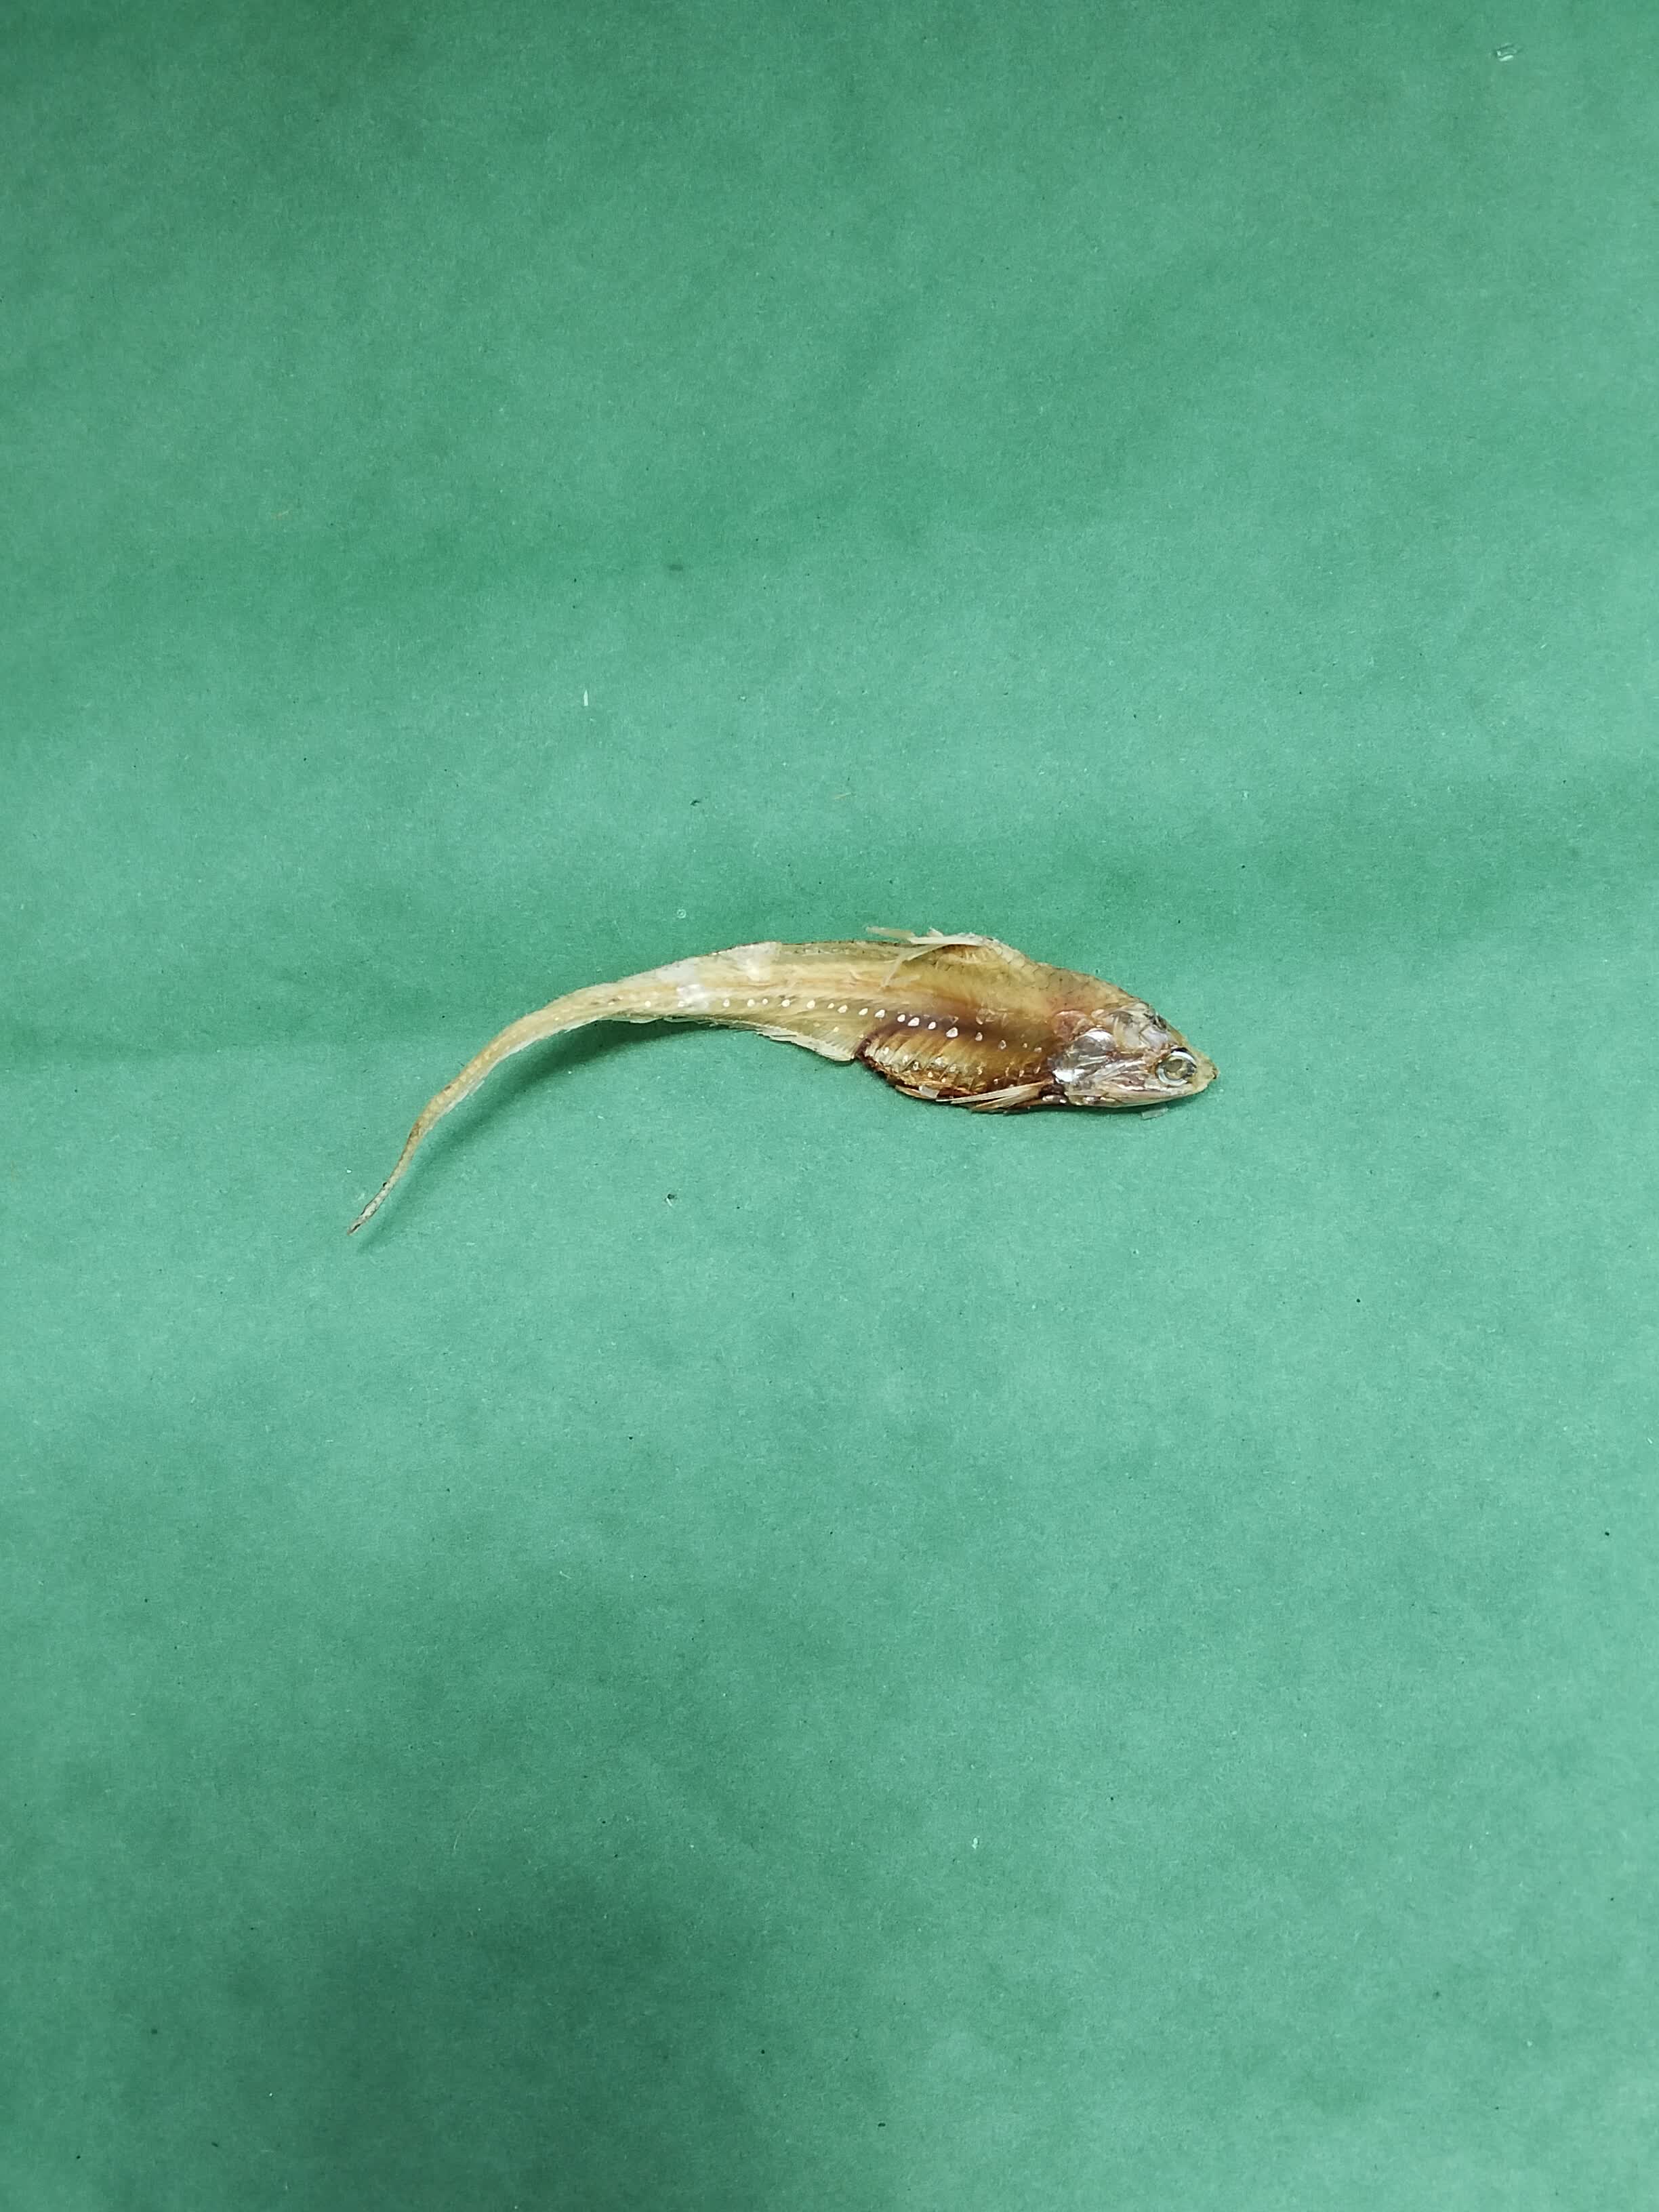
Species: Shundori